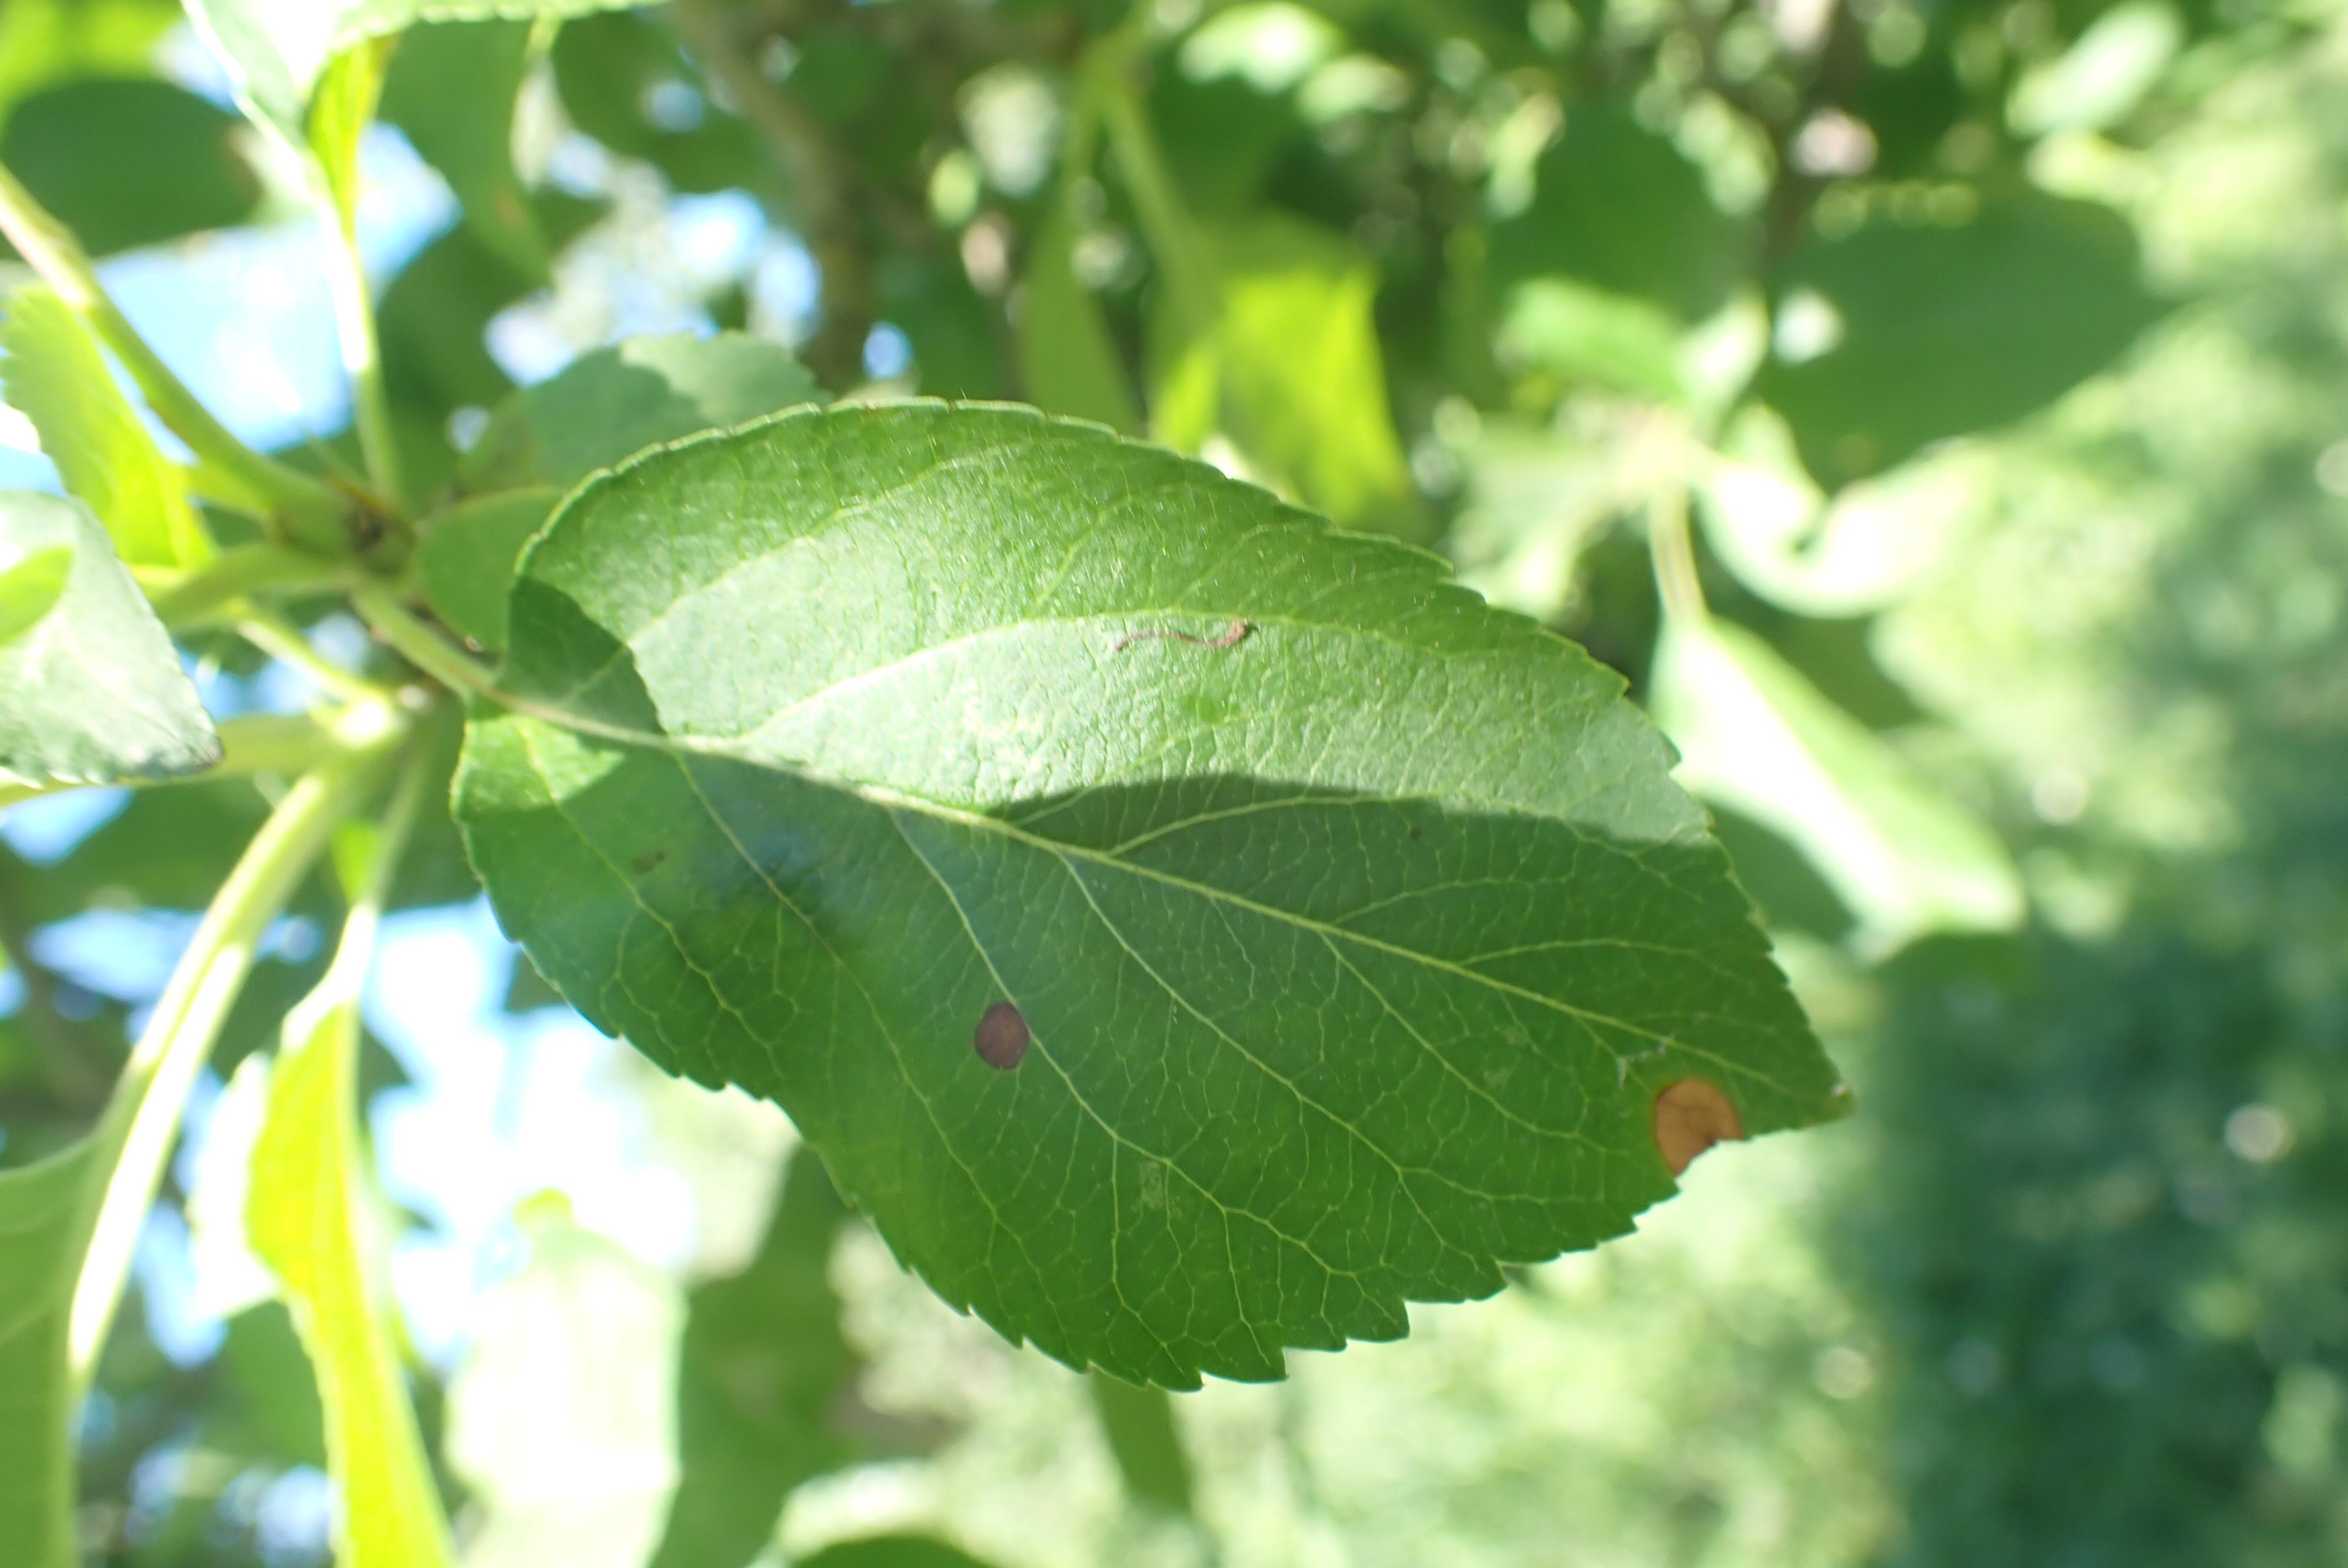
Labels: frog_eye_leaf_spot